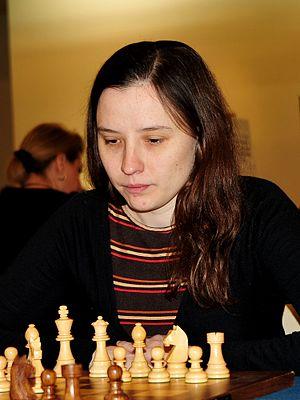
Jolanta Zawadzka est une joueuse d'échecs polonaise née le 8 février 1987 à Wrocław. Grand maître international féminin depuis 2005, elle a remporté quatre fois le championnat de Pologne féminin.